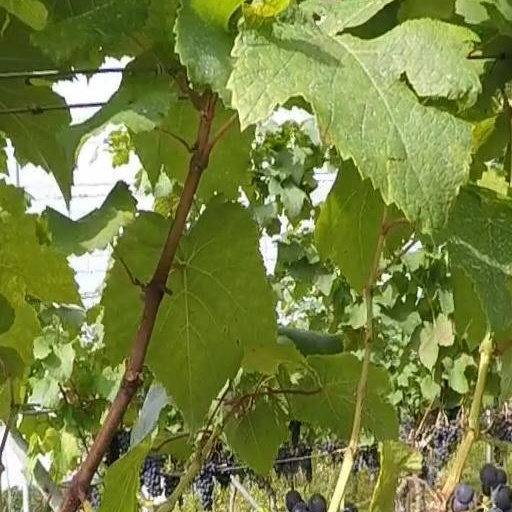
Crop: grape